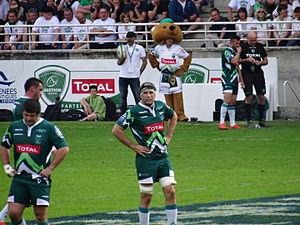
Jean Bouilhou lors de la saison 2014-2015 avec la Section paloise
La Section paloise est un club de rugby à XV fondé en 1902 et partie intégrante du club omnisports français de la Section paloise, basé à Pau dans les Pyrénées-Atlantiques. Le club palois est présidé par Bernard Pontneau depuis 2006. L'équipe première, entraînée par Nicolas Godignon et Frédéric Manca, évolue en Top 14. La structure professionnelle Section paloise rugby pro, créée en 1998 sous la forme d'une SASP, est accompagnée par l'Association Section paloise rugby qui compte plus de 450 licenciés. Elle a pour mission de former des joueurs de l'école de rugby à la catégorie espoir, le club participant au championnat de France espoirs de rugby à XV dans la poule Élite.
Jean Bouilhou, né le 7 décembre 1978 à Pau, est un joueur international français de rugby à XV évoluant au poste de troisième ligne aile. Formé à la Section paloise, il rejoint le Stade toulousain en 1999 où il fait ses débuts professionnels, avec qui il remporte notamment trois Coupes d'Europe et quatre championnats de France. Il reste à Toulouse durant 14 saisons avant de retourner à la Section paloise de 2013 à 2016 pour y terminer sa carrière de joueur.